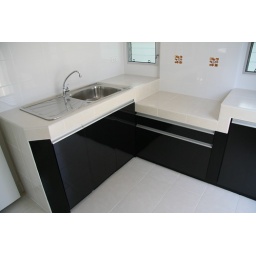
signature design by Anne Vongnimitra design : built-in cabinet, drawers. color : black, white and orange